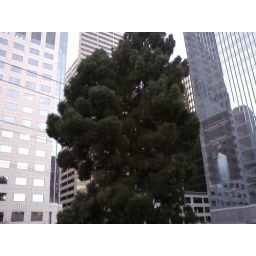
This tree has about a 1,000 birds in it, tweeting away, bizarre.